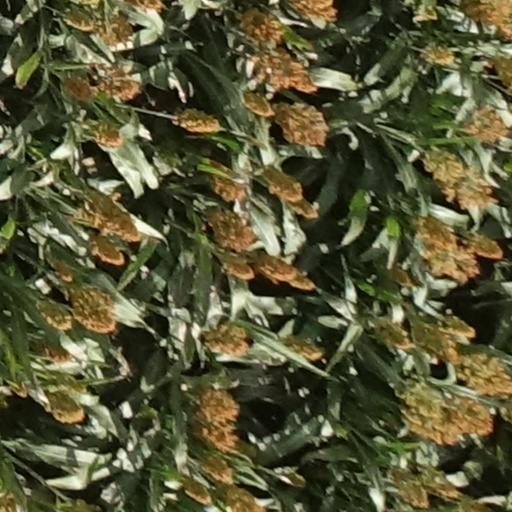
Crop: sorghum